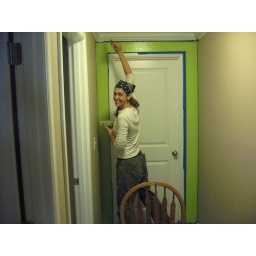
Erika Baxter Painting Stem Green around master bed door